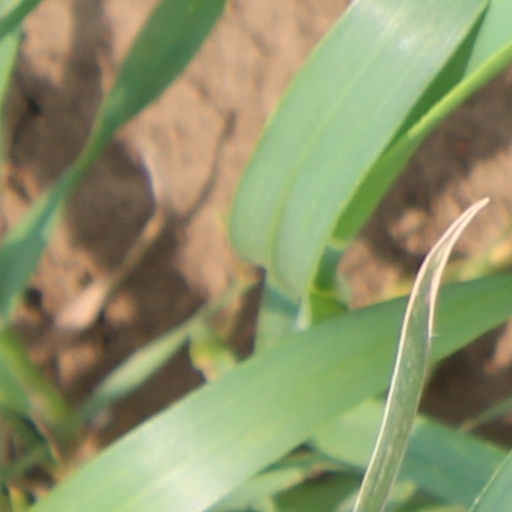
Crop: wheat